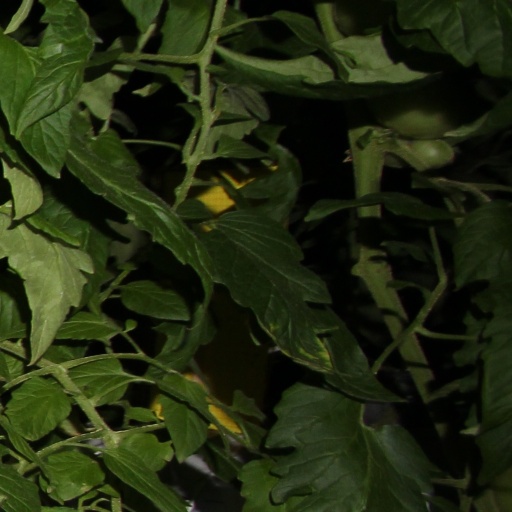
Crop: tomato